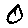
Label: 0